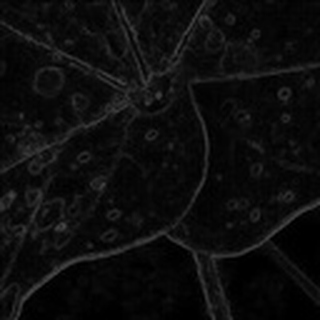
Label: cotton_target_spot